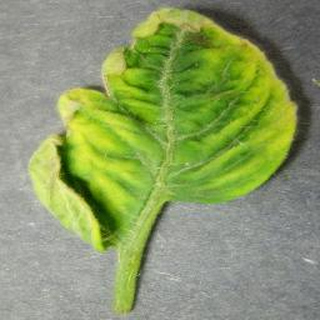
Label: tomato_yellow_leaf_curl_virus